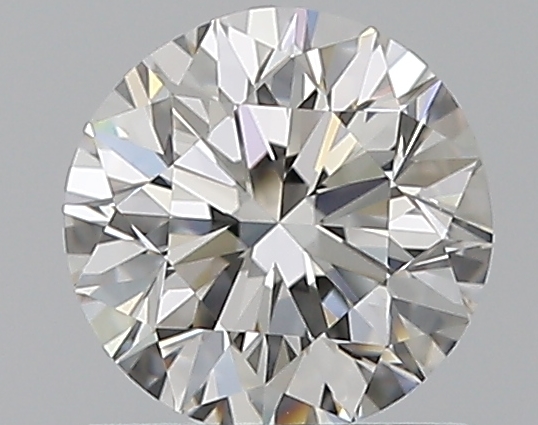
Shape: round
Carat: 0.9
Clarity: VVS1
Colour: G
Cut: VG
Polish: EX
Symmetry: VG
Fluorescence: N
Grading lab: GIA
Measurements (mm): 6.01 x 6.08 x 3.9